Pultrusion

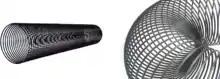
Flexible pultruded 3D-profile

The design of pultrusion machines varies. Two often used types are reciprocating (hand-over-hand) and continuous (cat-track).